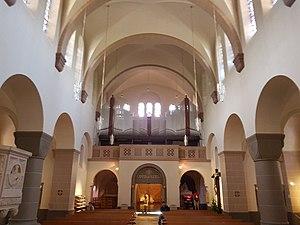
Intérieur de la Église catholique romaine de Clervaux (également: Église de Saint-Cosmas et de Damian, lux.: Kierch zu Klierf, en anglais: Church in Clervaux, also: Church of St. Cosmas and Damian